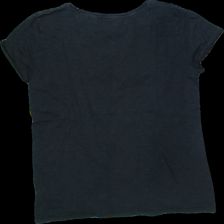
View: back
Type: T-shirt
Category: Ladies
Brand: Not Applicable
Colors: Black
Material: 100%cotton
Size: M
Trend: No trend
Stains: Yes
Price range: <50
Recommended usage: Export